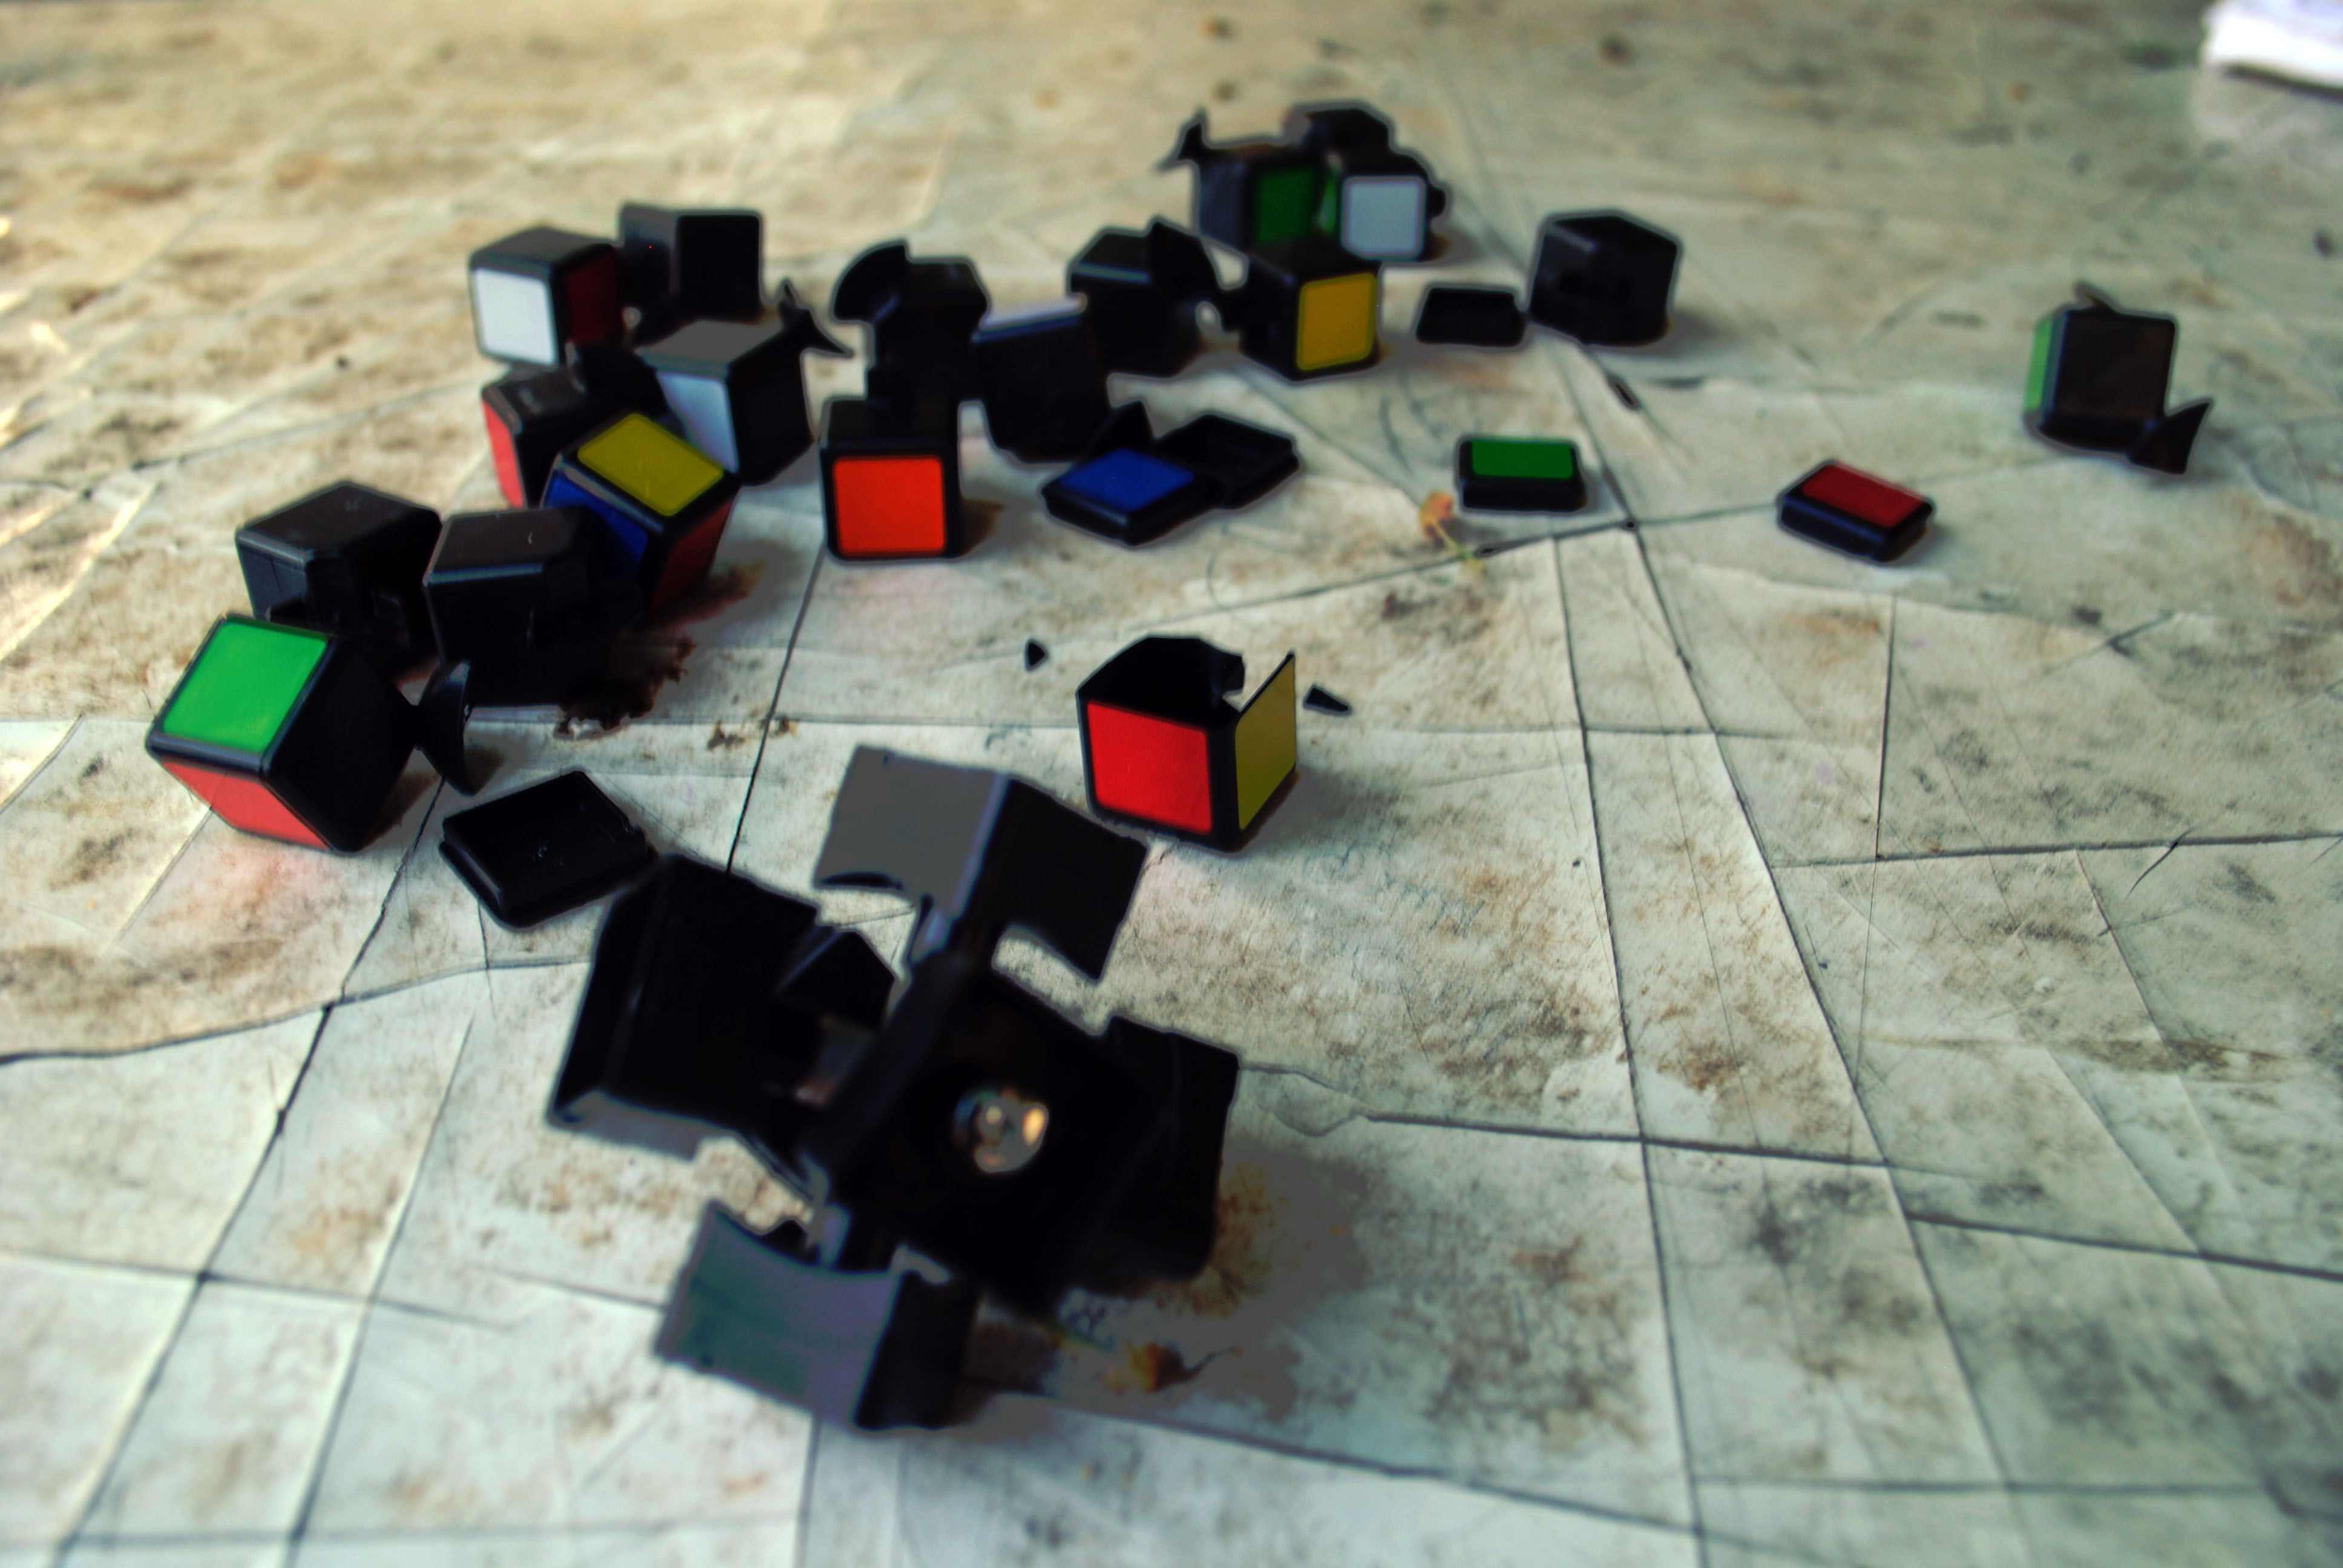
fragments, games